Perry family

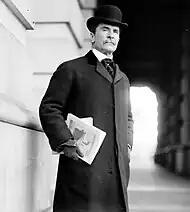
Perry Belmont in 1913, following his tenure in the United States House of Representatives and U.S. Ambassador to Spain

Perry Belmont (1851–1947), served as a Democrat to the 47th Congress, followed by a career in the U.S. representative for the first district of New York from March 4, 1881, until his resignation on December 1, 1888. During his first term, he was a member of the committee on foreign affairs; noted for his cross-examination of James G. Blaine, the former secretary of state. Belmont also served from 1885 to 1887 as chairman of the committee on foreign affairs, and on October 6, 1890, was invested as a Commander of the French Legion of Honor. In 1898, during the Spanish–American War, Perry served for six weeks in the Army as an Inspector General of the First Division, Second Army Corps, United States Volunteers, with the rank of major. He was appointed United States Minister to Spain that same year. During the First World War, despite being 65 years old, Belmont was commissioned as a captain in the U.S. Army Quartermaster Corps on May 5, 1917. He was assigned to the Remount Division in Washington, D.C., and was discharged on May 21, 1920.